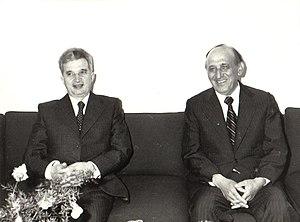
Todor Khristov Jivkov, né le 7 septembre 1911 et mort le 5 août 1998, était un homme politique communiste bulgare. Il fut durant 33 ans le principal dirigeant de la République populaire de Bulgarie.
Nicolae Ceaușescu, né le 26 janvier 1918 à Scornicești et mort exécuté le 25 décembre 1989 à Târgoviște, est un homme d'État roumain.